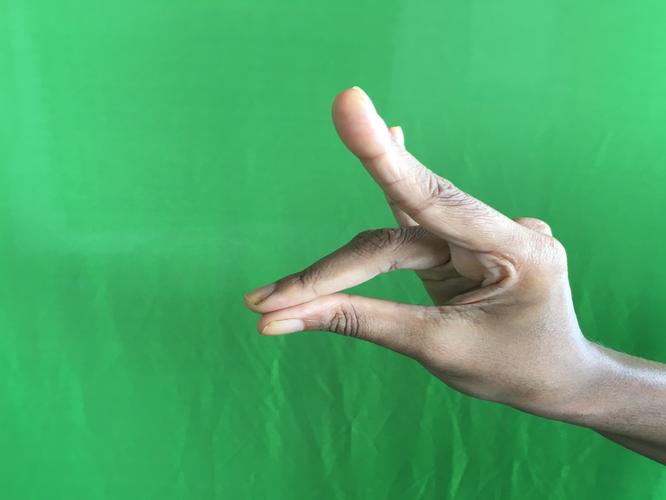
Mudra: Simhamukham
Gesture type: single_hand